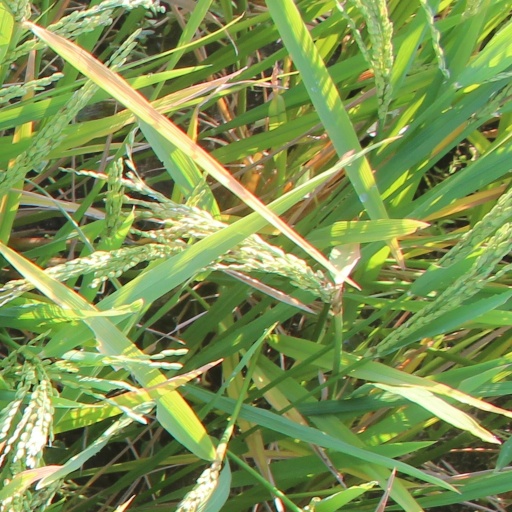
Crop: rice